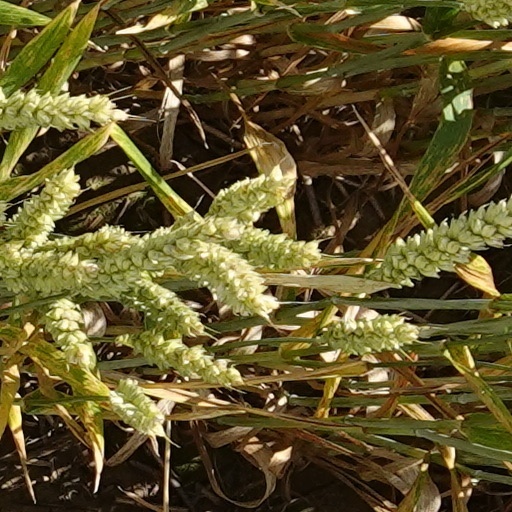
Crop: wheat